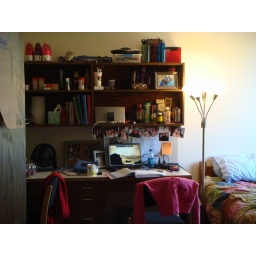
A neat and organized desk in a girls room. Notice the bed is made. Emily and Kylie